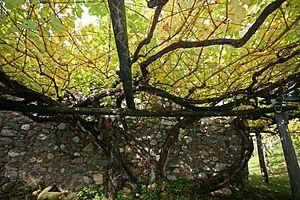
Vigne de plus de 350 ans à Castel Katzenzungen, Prissiano This media shows the protected natural monument with the ID
Vieille vigne ou vieilles vignes est un terme couramment utilisé sur les étiquettes de vin pour indiquer que celui-ci est le produit de vignes réputées âgées. Cette notification découle de la conviction générale que les vieilles vignes, dans de bonnes conditions de vinification, donnent un meilleur vin. Cependant, en France, en Europe et aux États-Unis, tout comme dans la plupart des pays, il n'a pas de définition légale ni même d'accord sur le concept de « vieille vigne ».